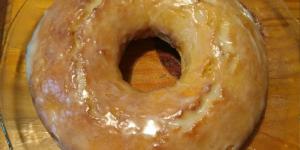
budin de limon glaseado